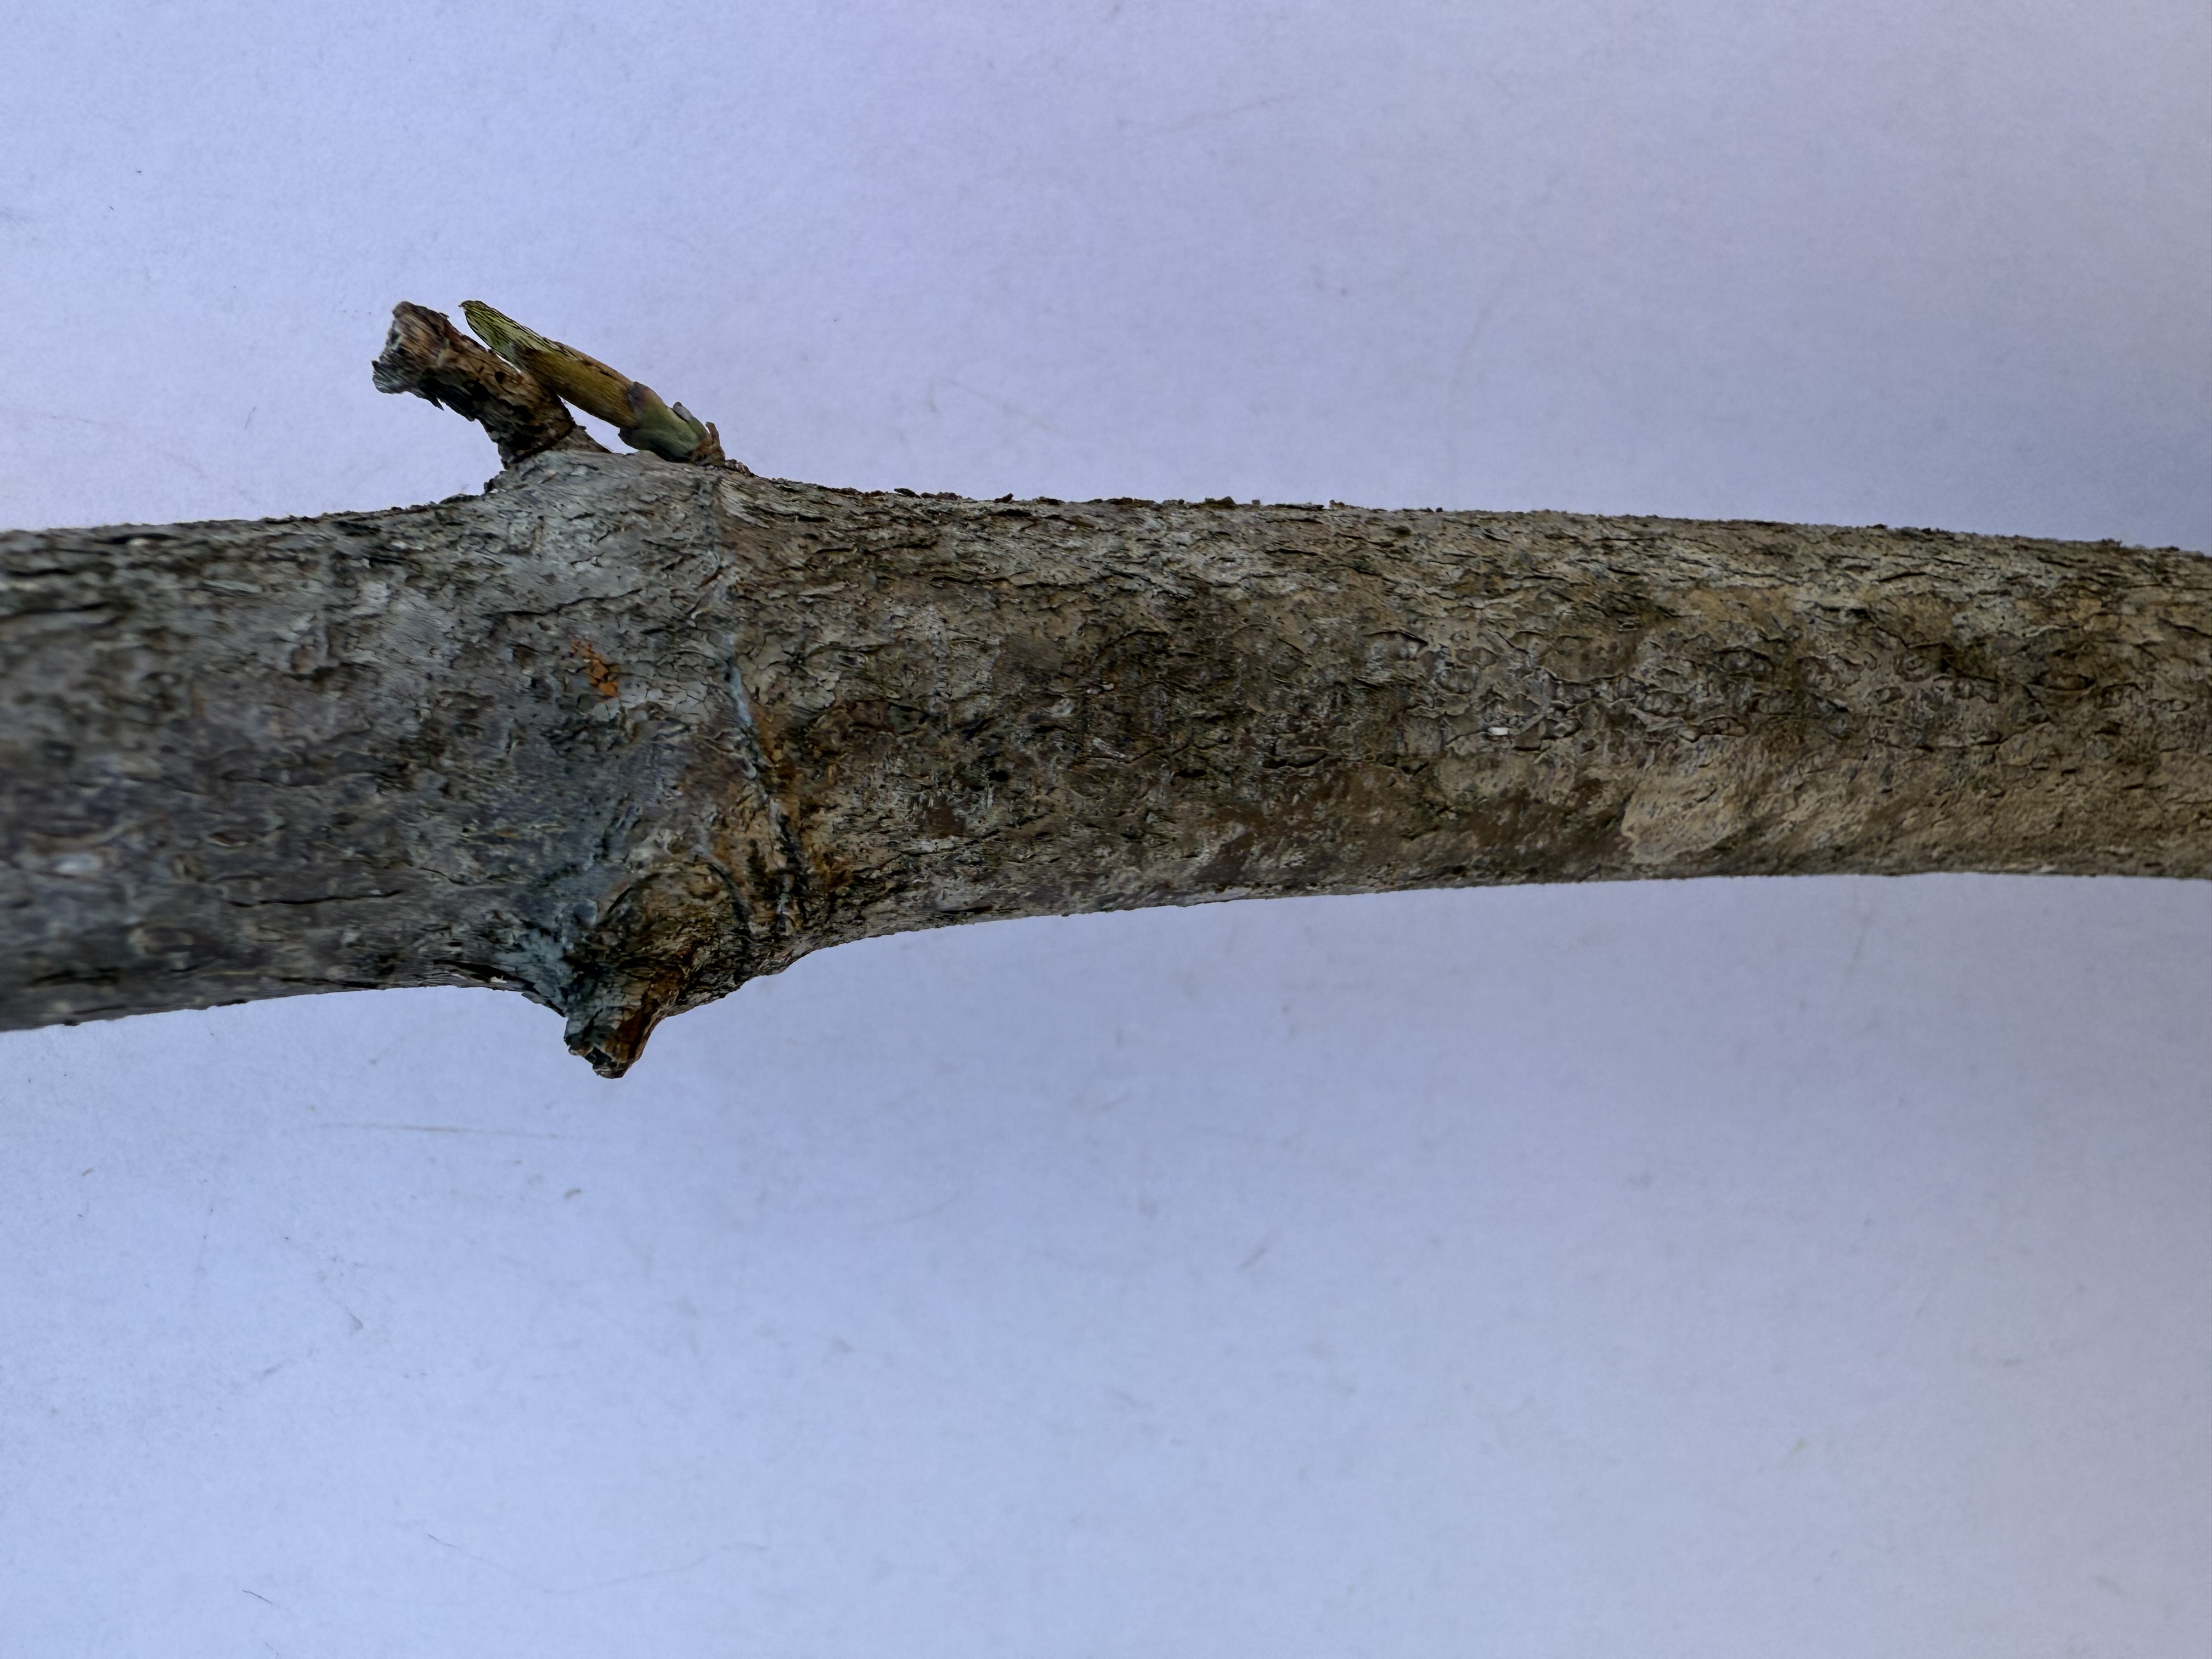
Variety: Cornelian Cherry